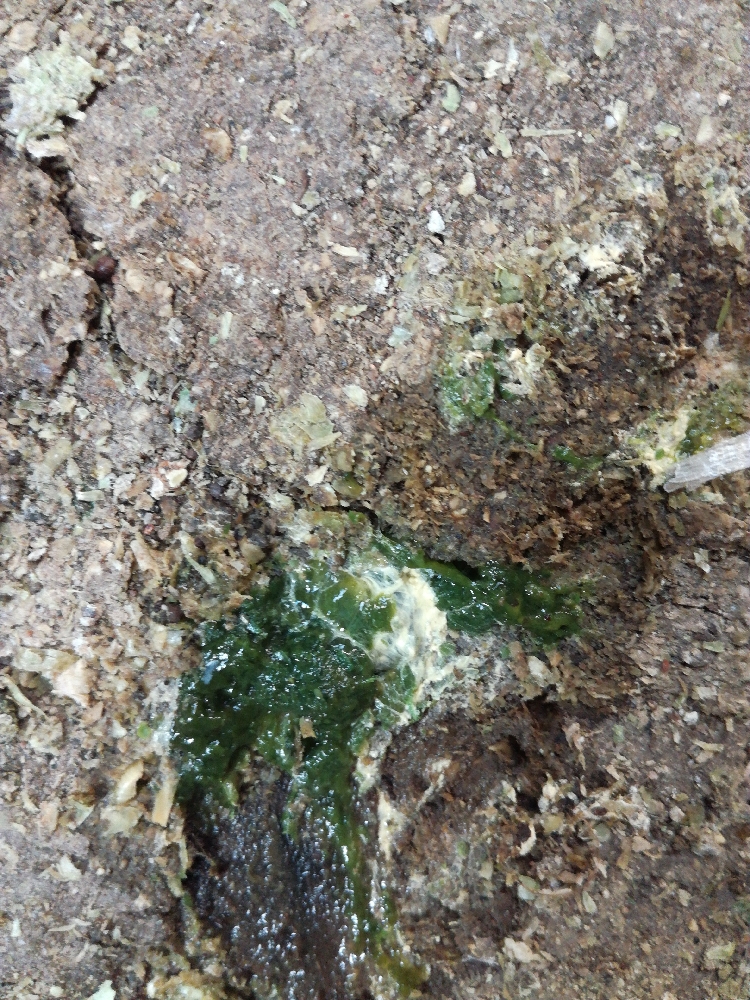
PCR-confirmed diagnosis: Newcastle disease